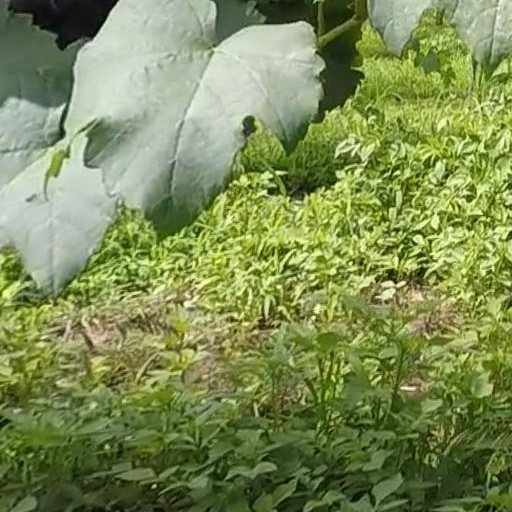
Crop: grape